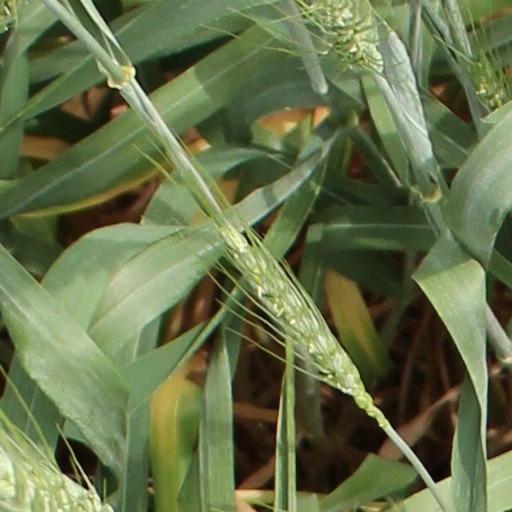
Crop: wheat